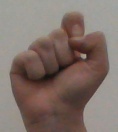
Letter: fa